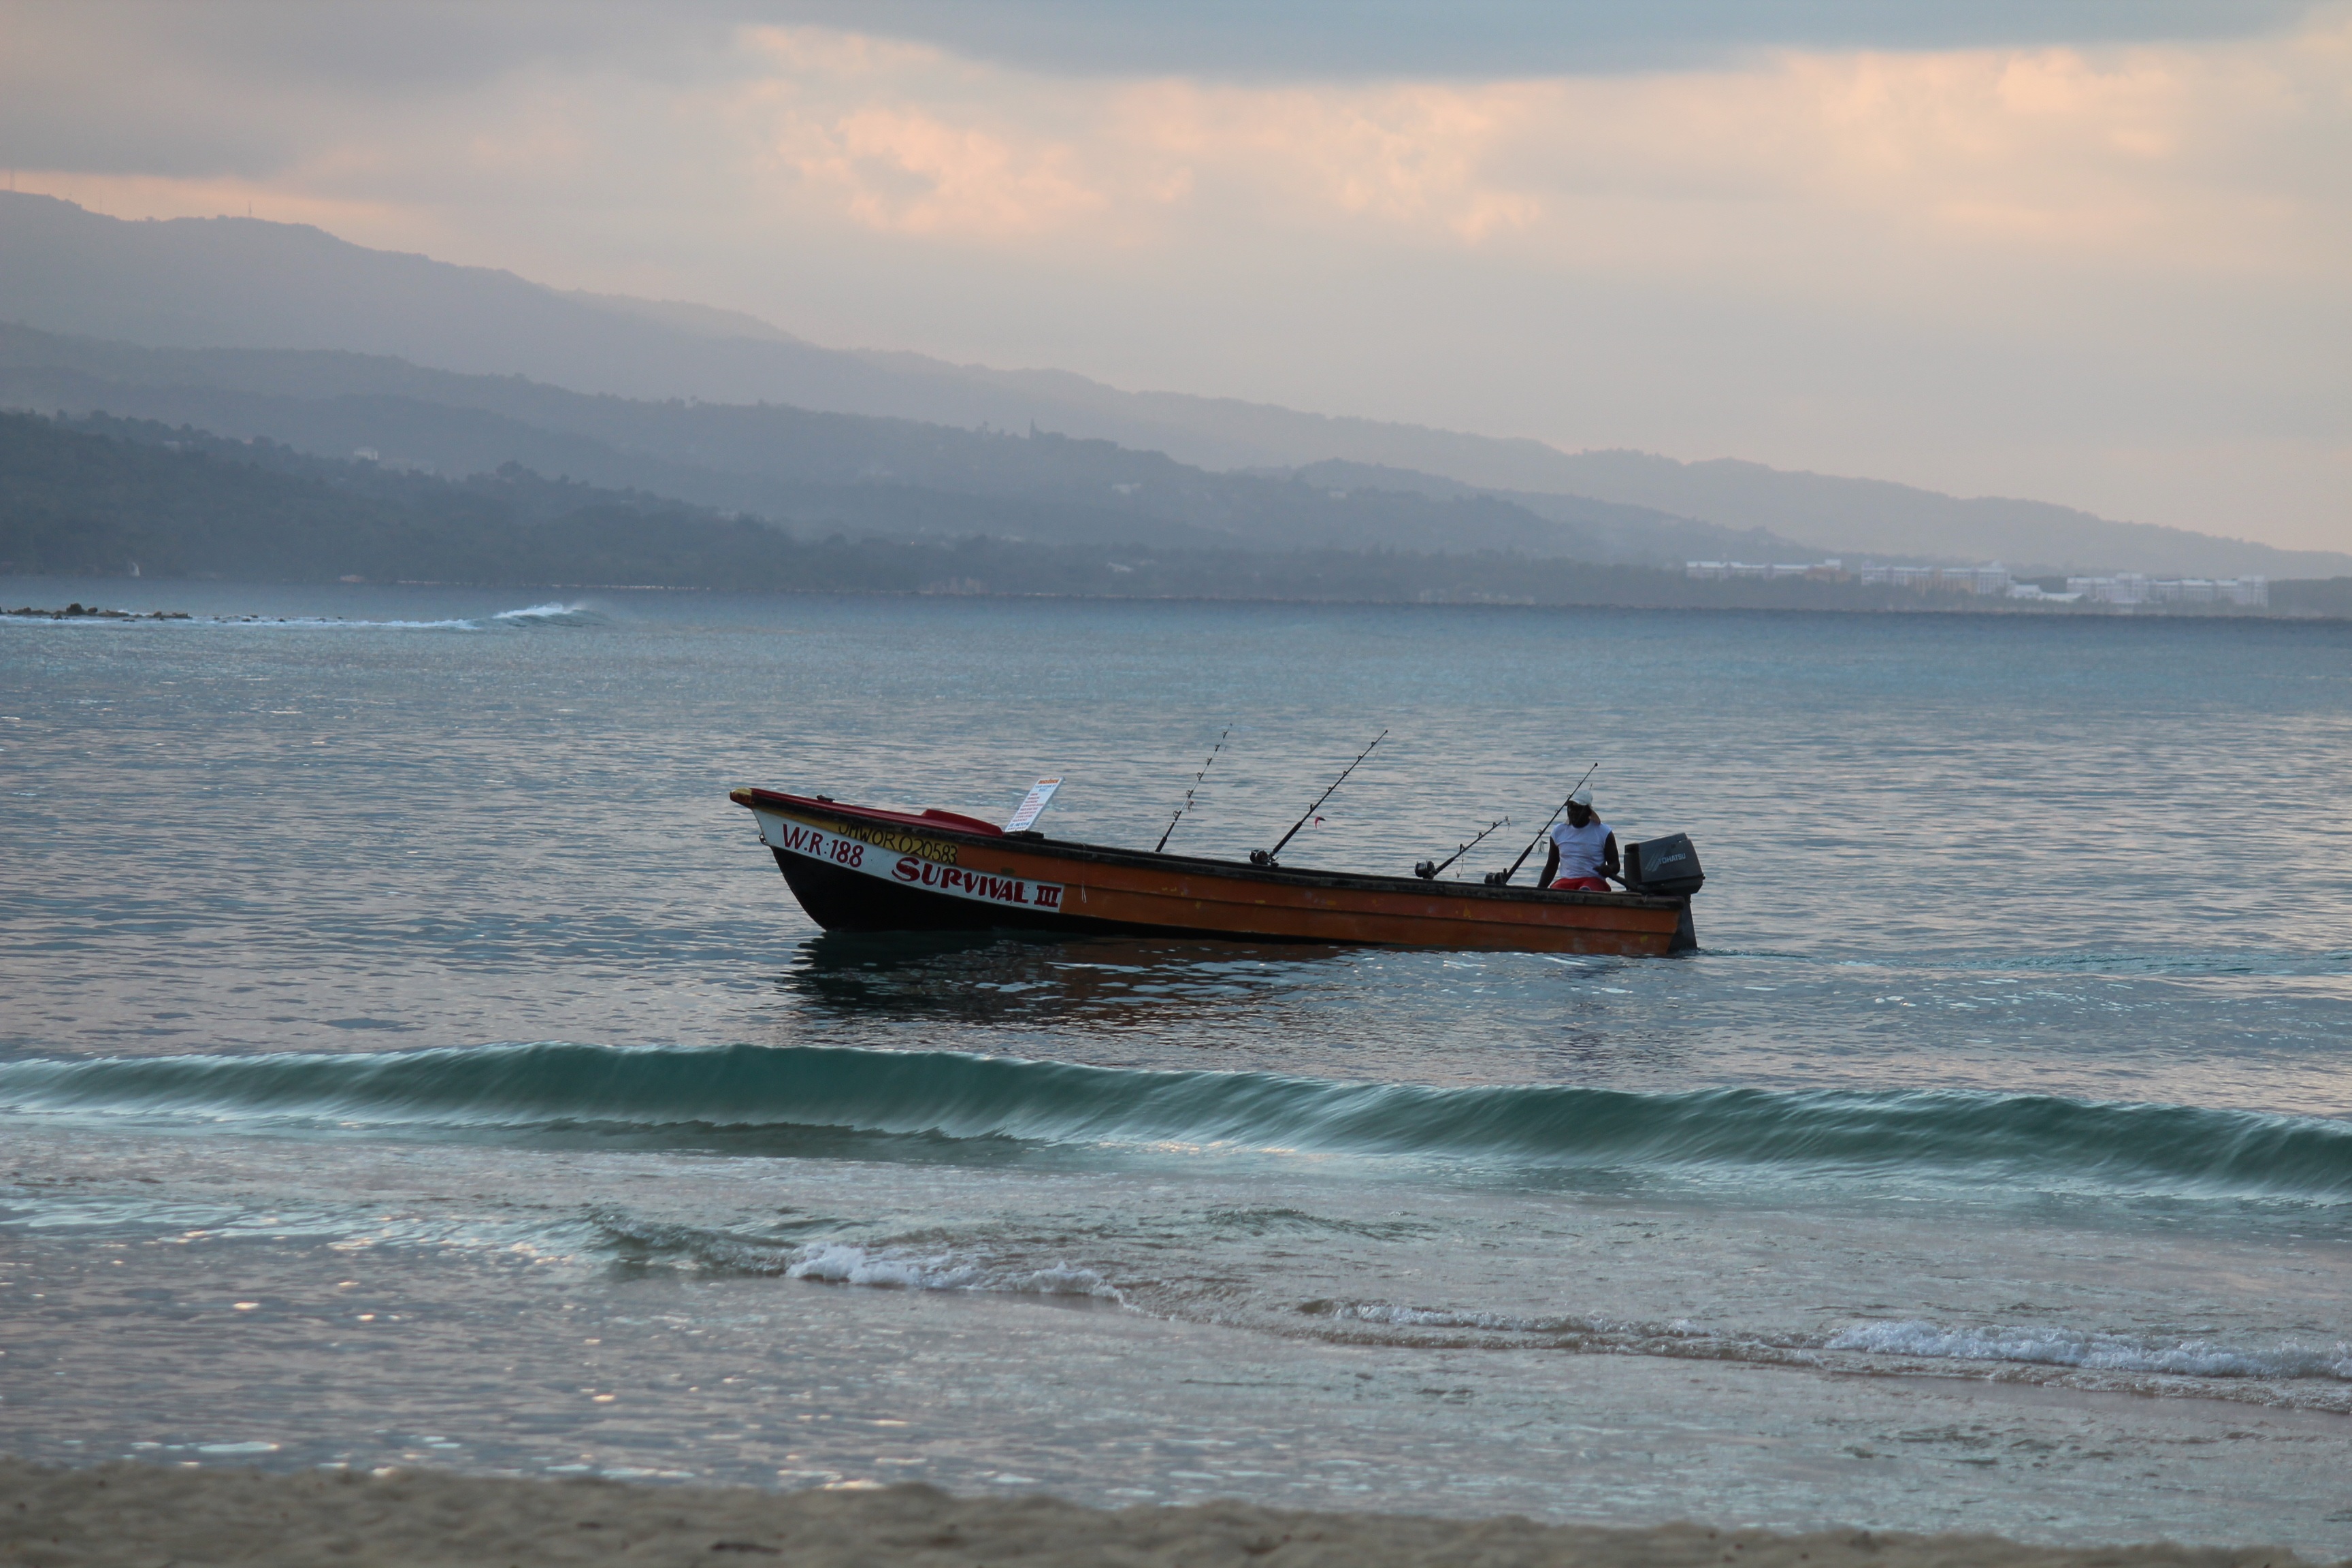
man, beach, sea, coast, water, nature, outdoor, ocean, person, people, sunset, boat, shore, wave, vacation, travel, male, vehicle, fishing, fisherman, bay, fish, motorboat, boating, jamaica, watercraft, sailor, catch, angling, fishing vessel, long tail boat, wind wave, watercraft rowing